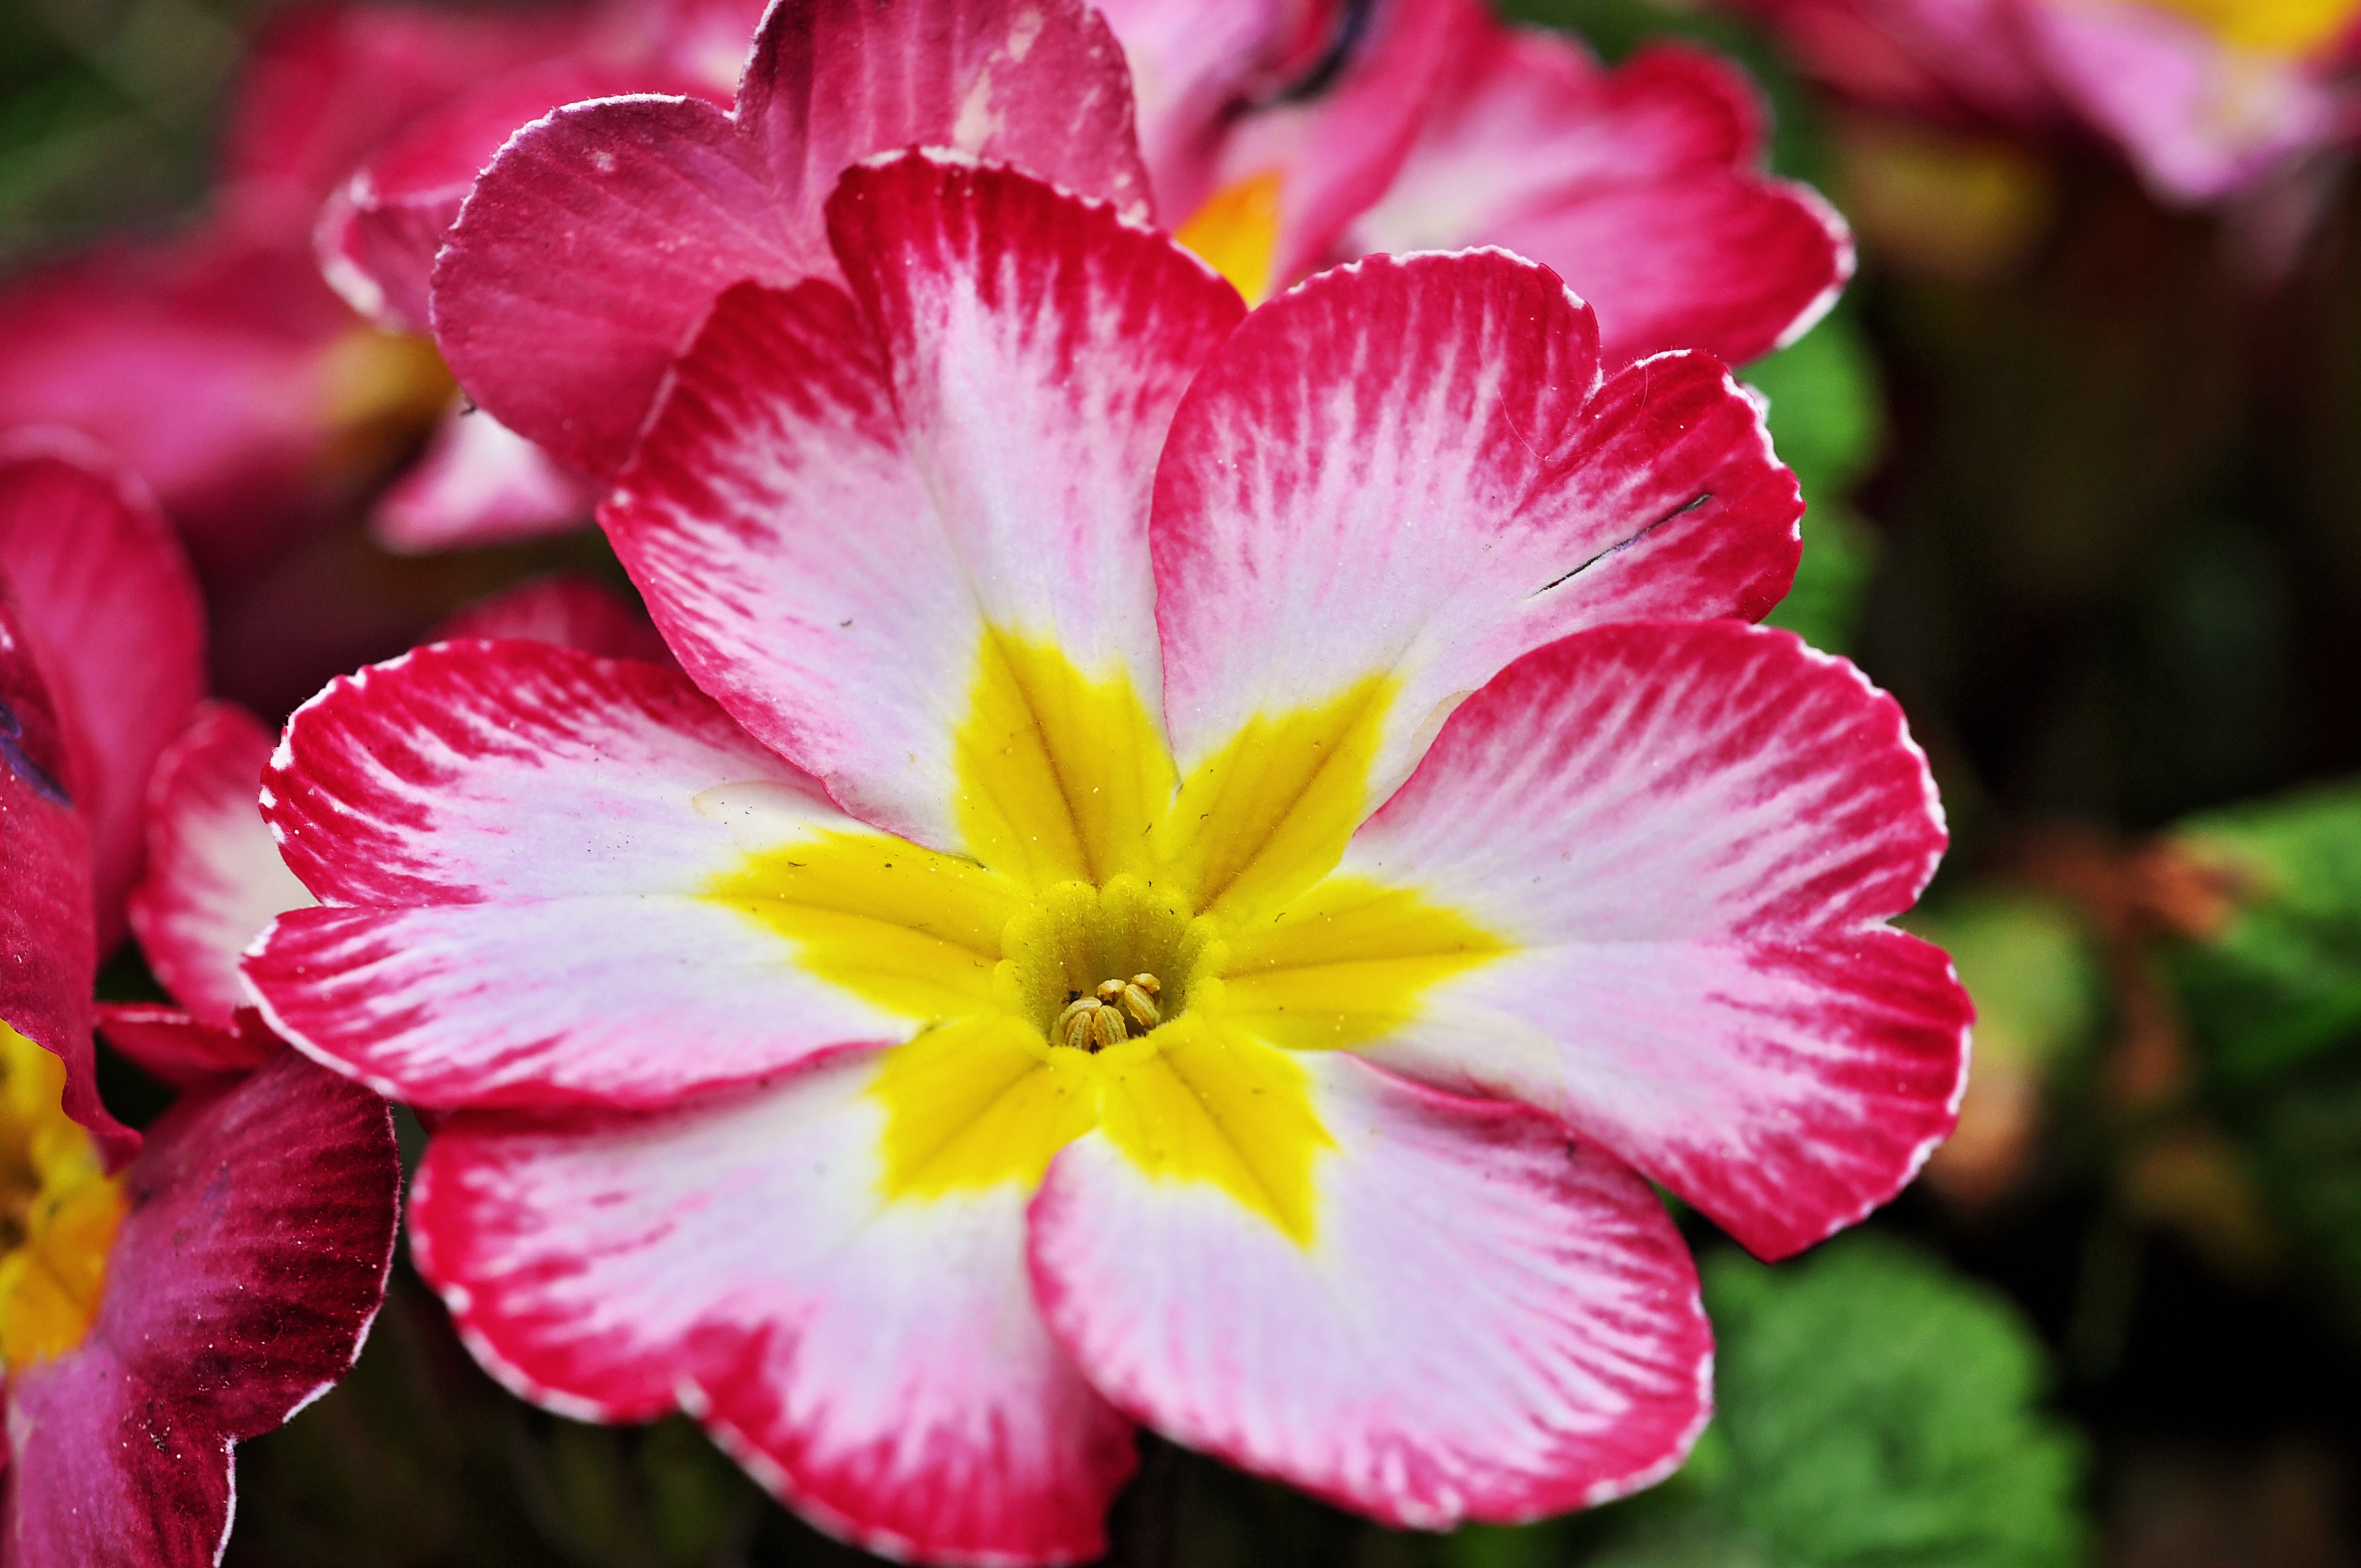
nature, blossom, plant, flower, petal, bloom, red, botany, garden, close, flora, primrose, early bloomer, spring flower, macro photography, flowering plant, land plant